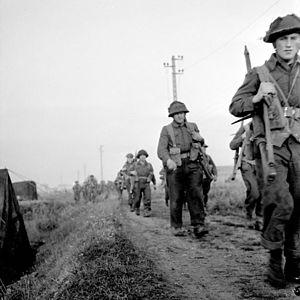
opération Spring
The Royal Winnipeg Rifles sont un régiment d'infanterie composé d'un seul bataillon de la Première réserve de l'Armée canadienne des Forces armées canadiennes. Surnommé les "Little Black Devils", il est basé dans les casernes Minto à Winnipeg au Manitoba. The Royal Winnipeg Rifles fait partie du 38ᵉ Groupe-brigade du Canada au sein de la 3ᵉ Division du Canada.